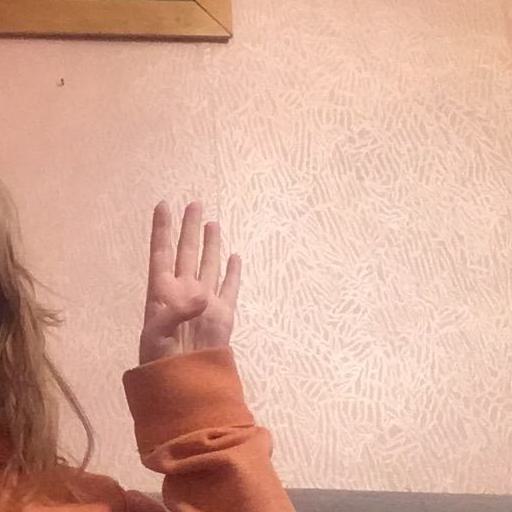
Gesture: four